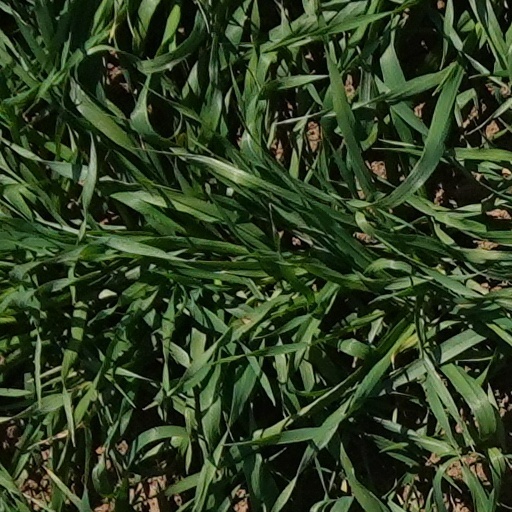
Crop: wheat